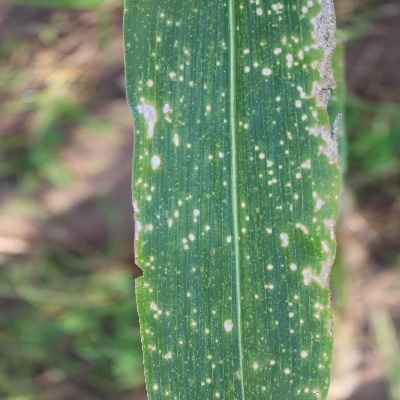
Label: Corn_(Maize)___Leaf_Spot